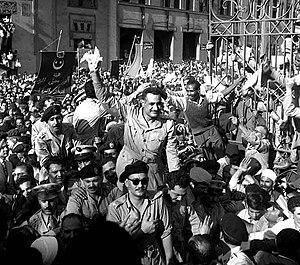
Gamal Abdel Nasser Hussein, né le 15 janvier 1918 à Alexandrie et mort le 28 septembre 1970 au Caire, est un homme d'État égyptien. Il fut le second président de la République d'Égypte de 1956 à sa mort. Après une carrière militaire, il organisa en 1952 le renversement de la monarchie et accéda au pouvoir. À la tête de l'Égypte, il mena une politique socialiste et panarabe appelée nassérisme. Il est aujourd'hui considéré comme l'un des dirigeants les plus influents du XXᵉ siècle.